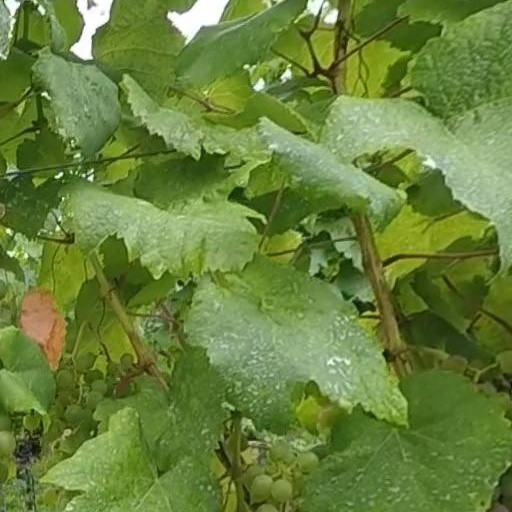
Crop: grape